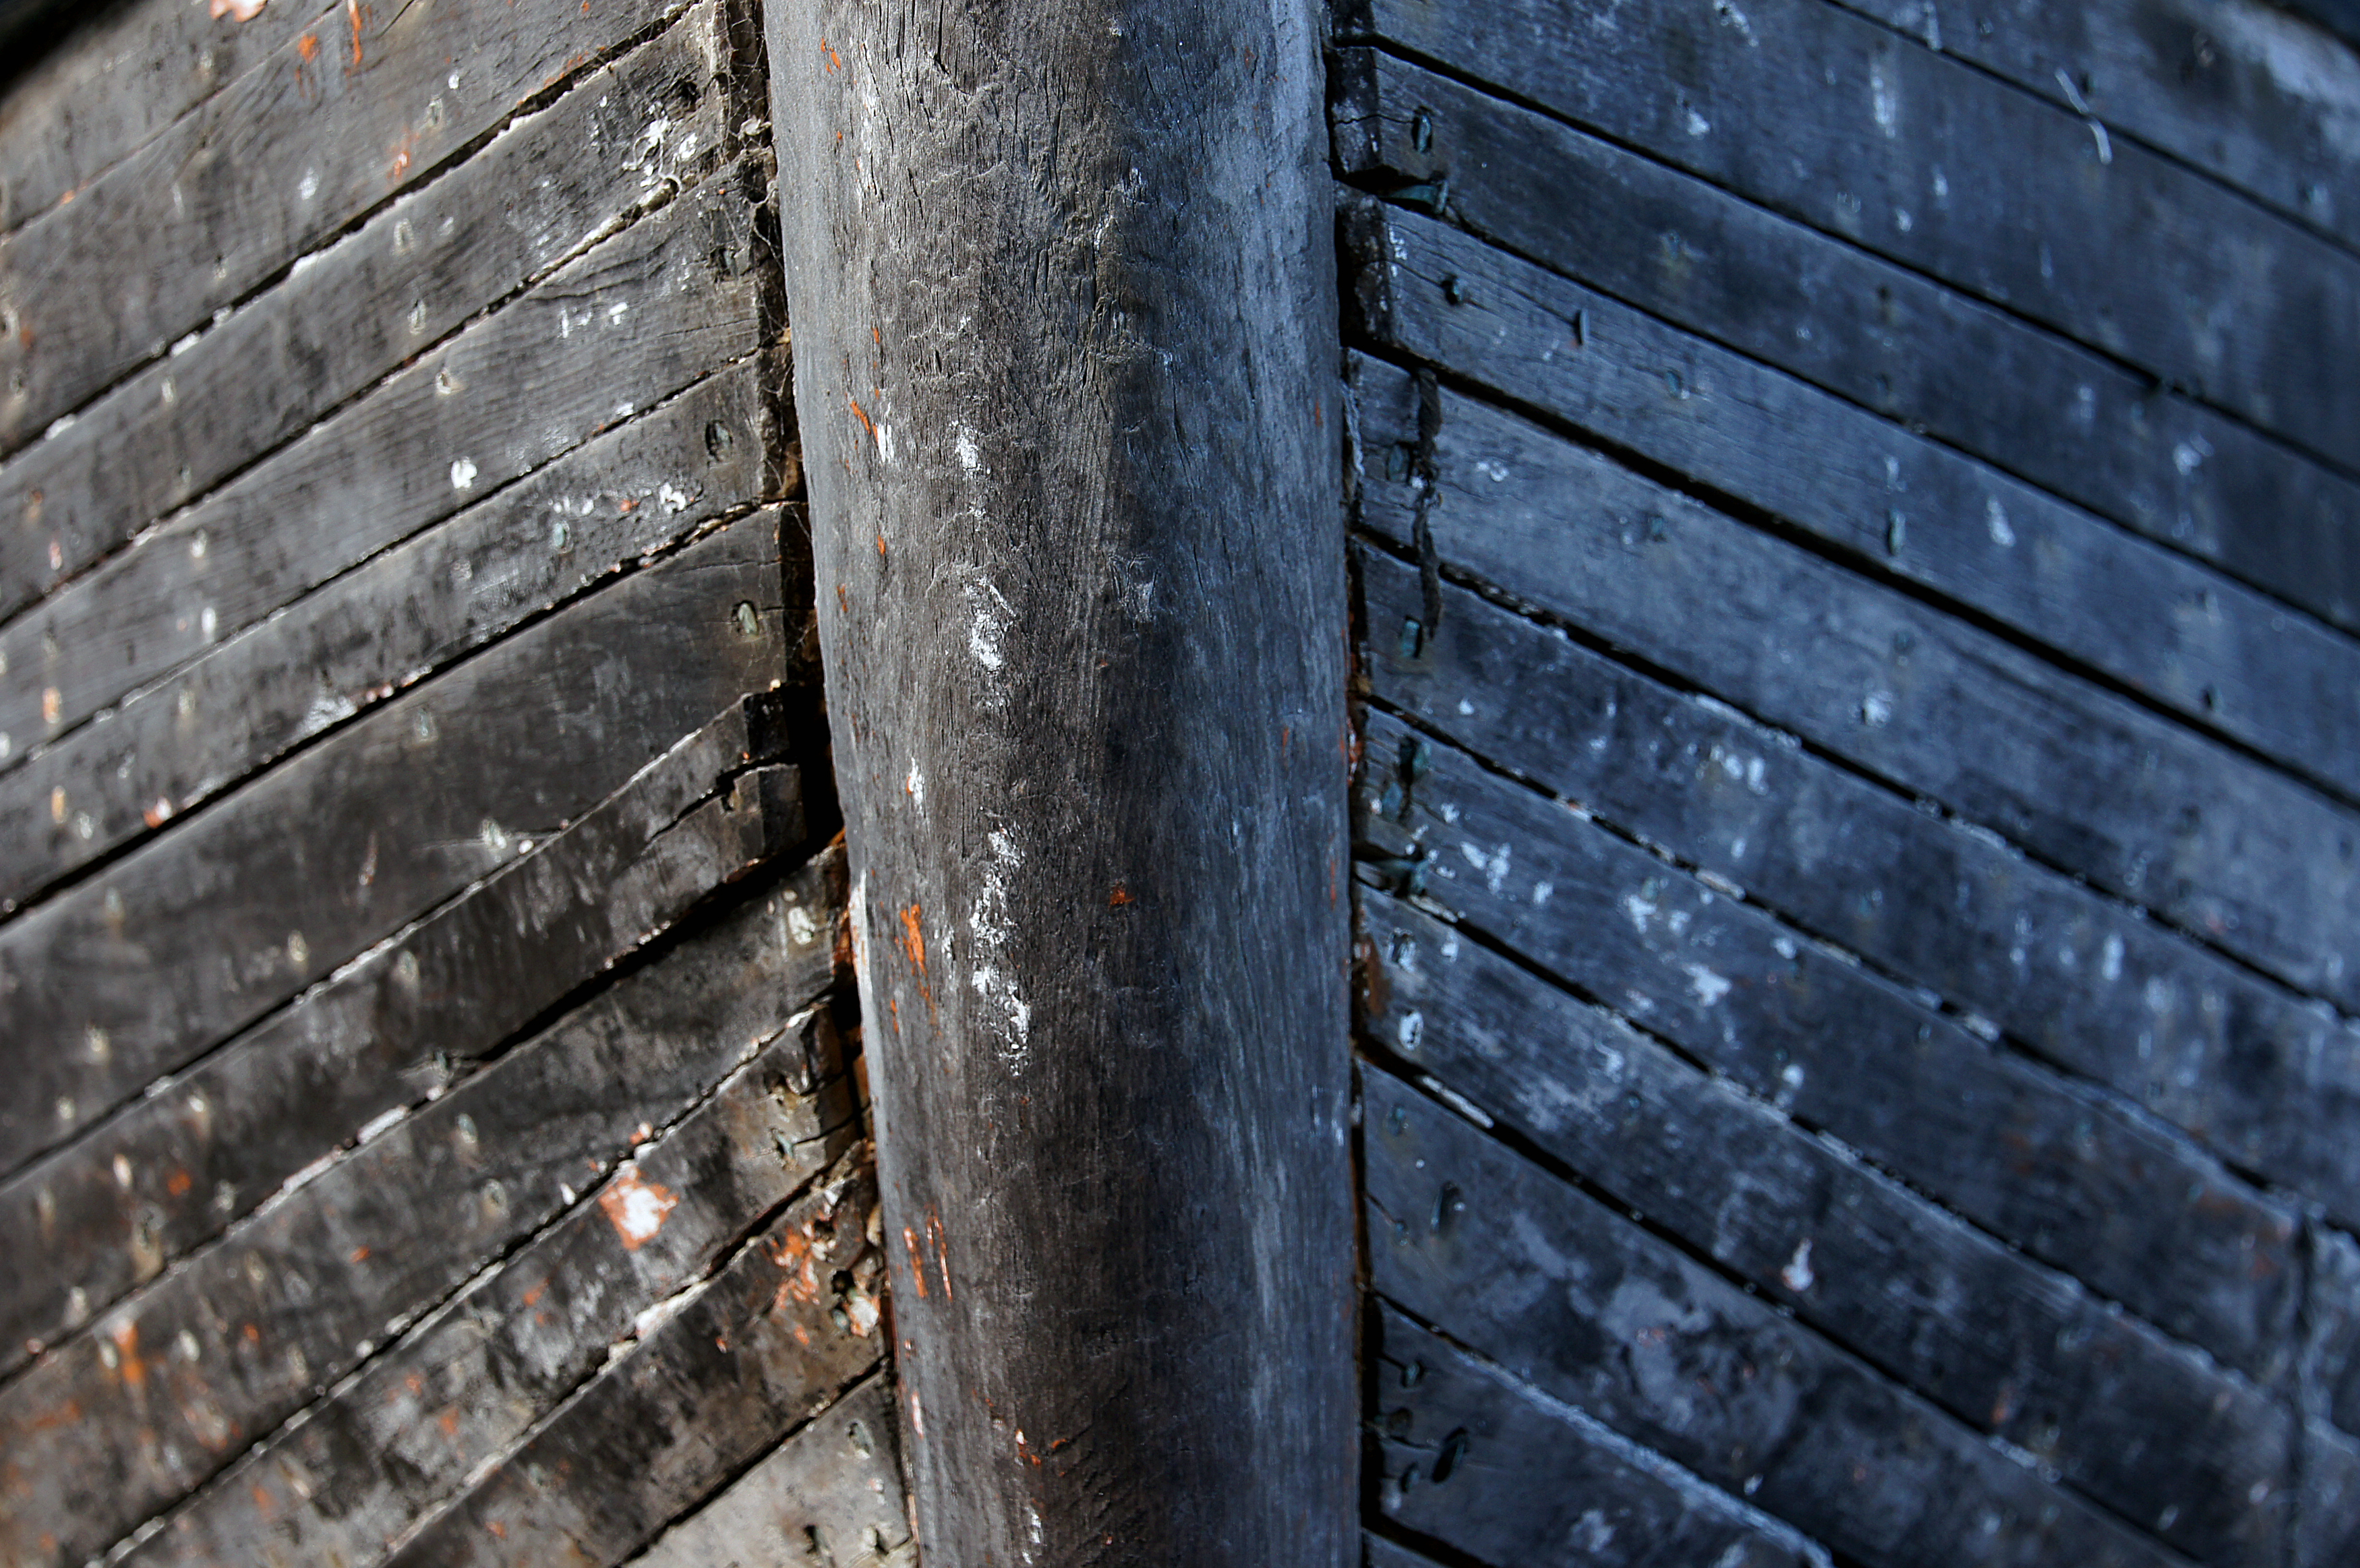
water, light, wood, texture, roof, wall, color, blue, black, monochrome, brick, material, tire, boats, ships, fishingboats, boathull, bows, frontend, smallboats, prows, oldwood, tread, road surface, automotive tire